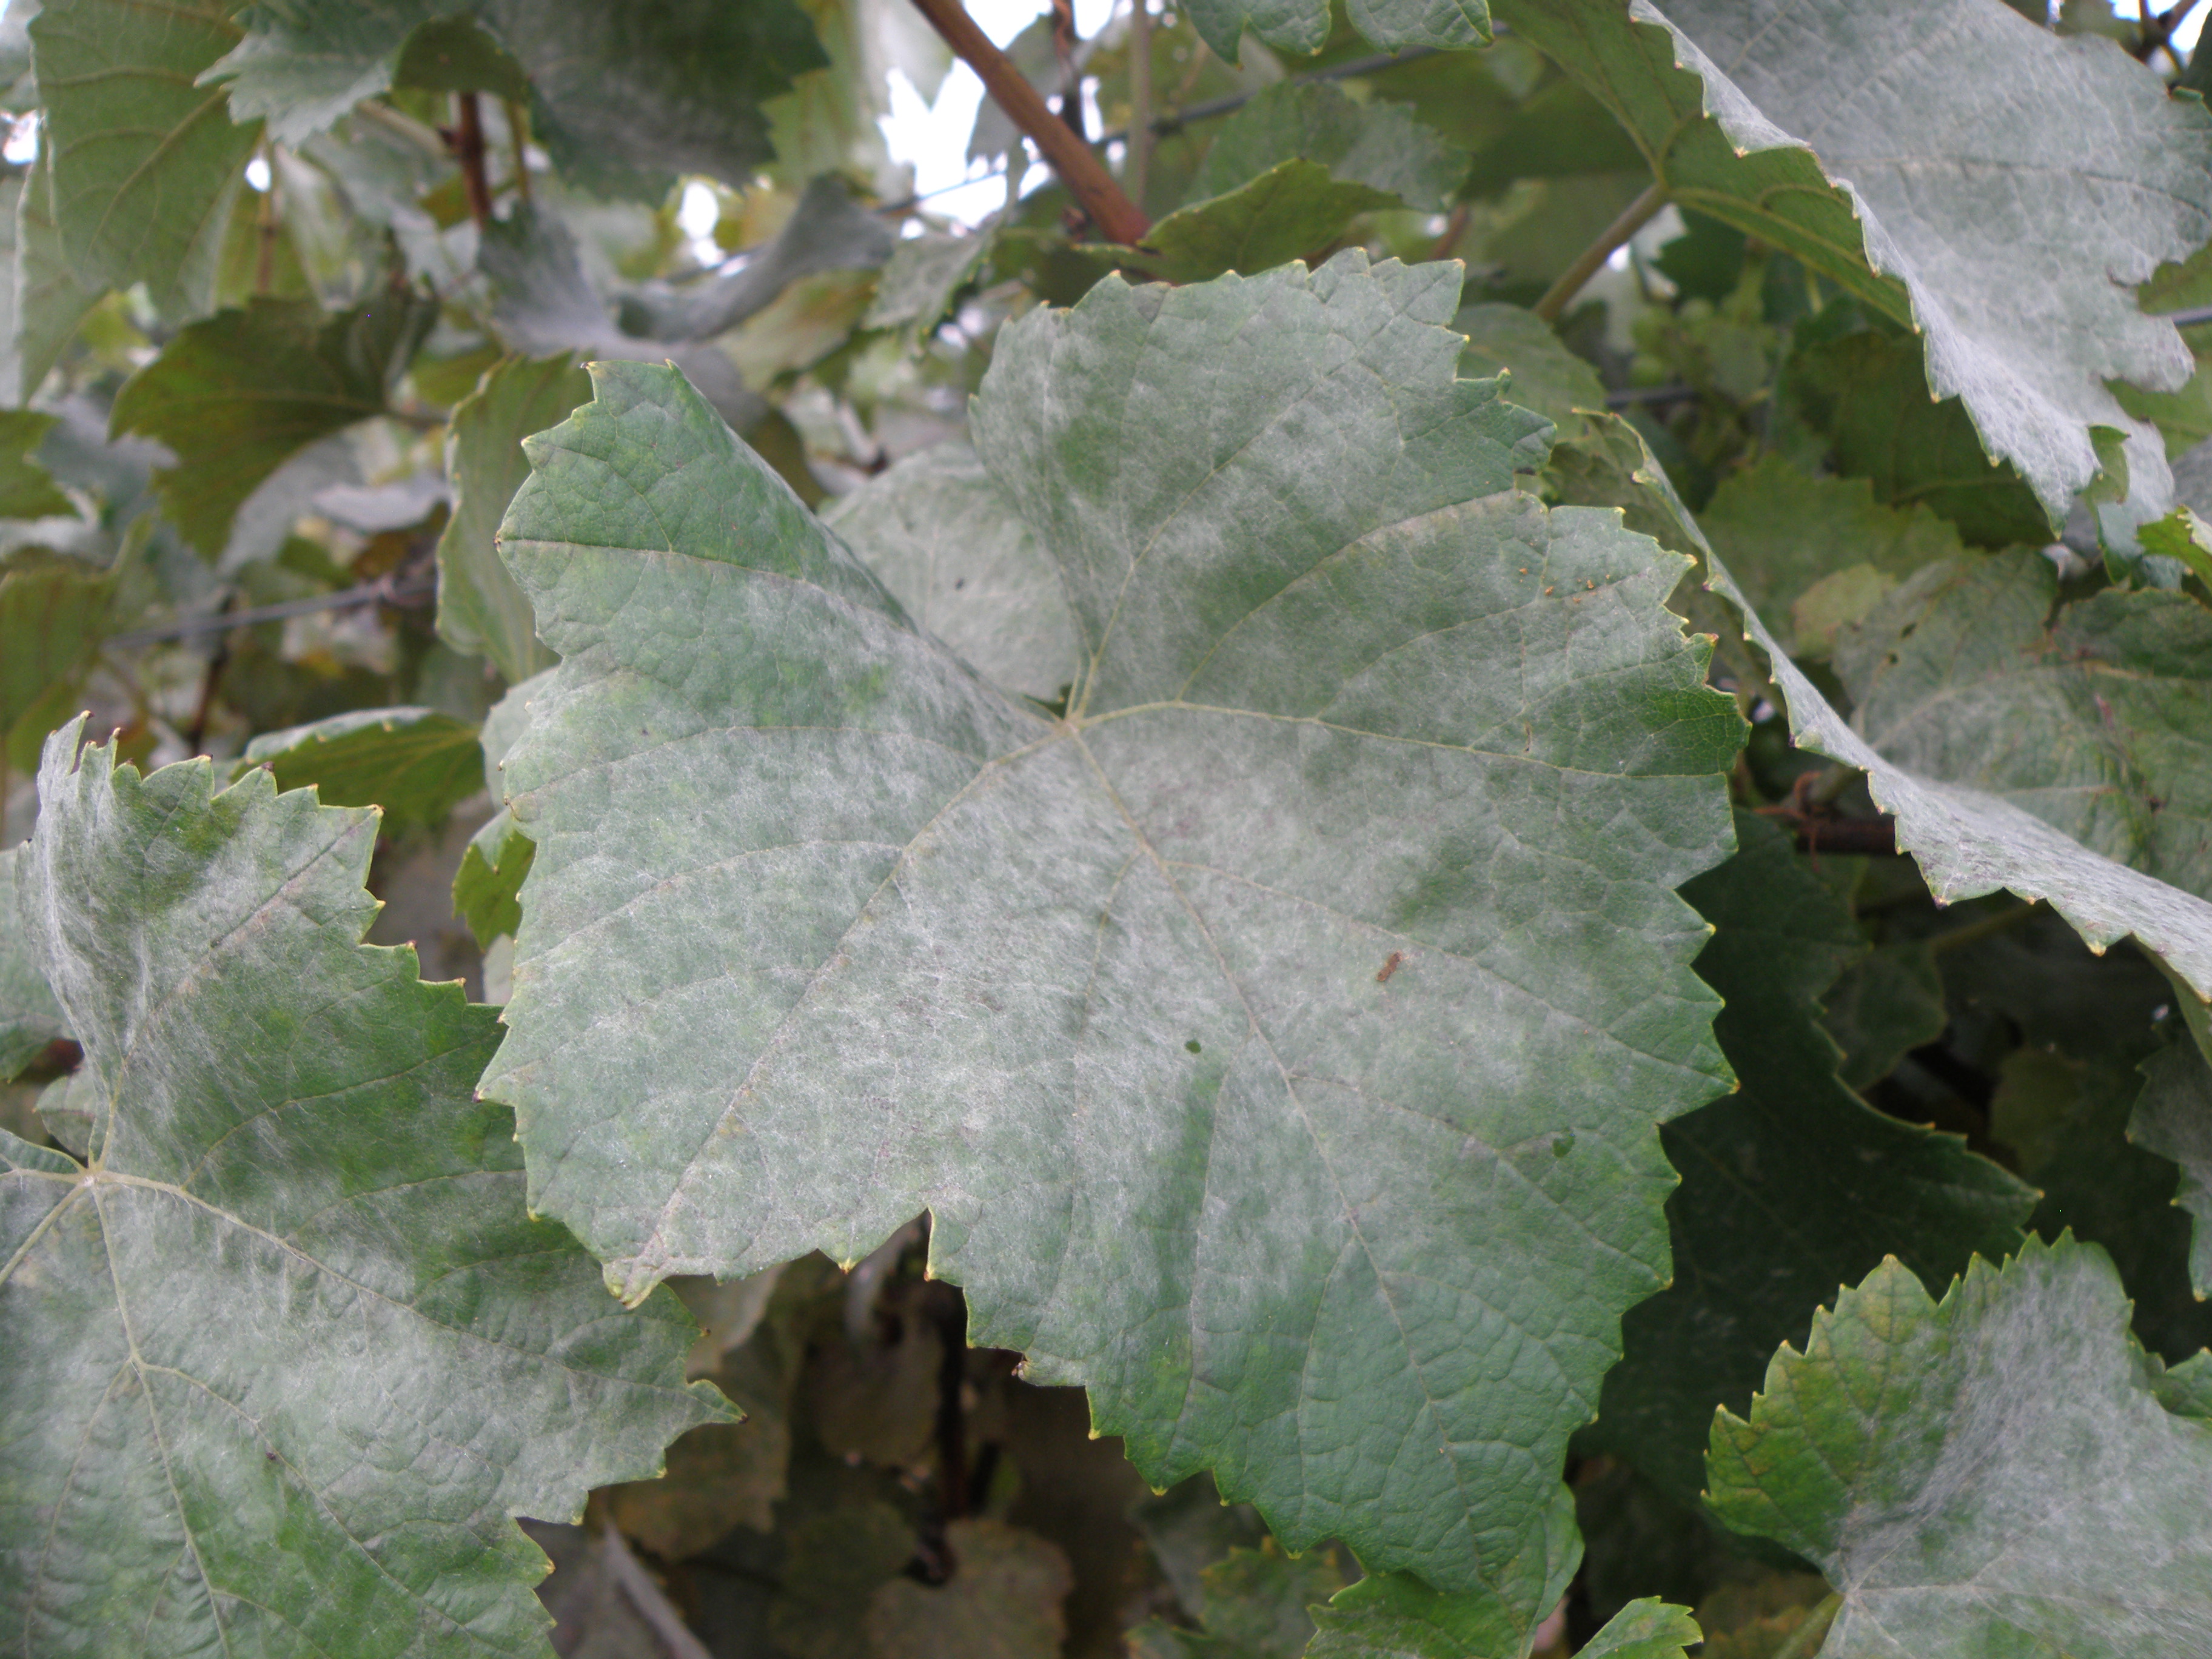
Labels: Squash Powdery mildew leaf